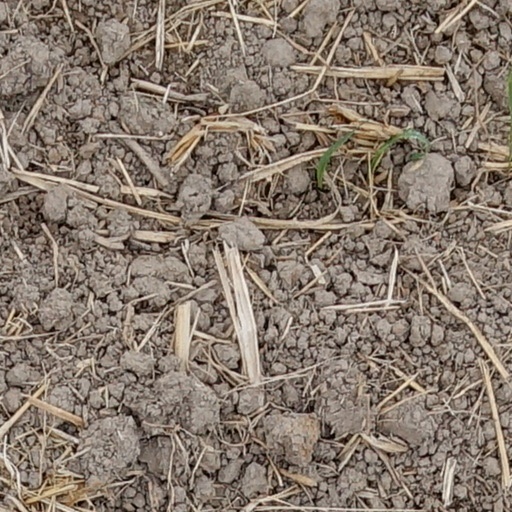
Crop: wheat